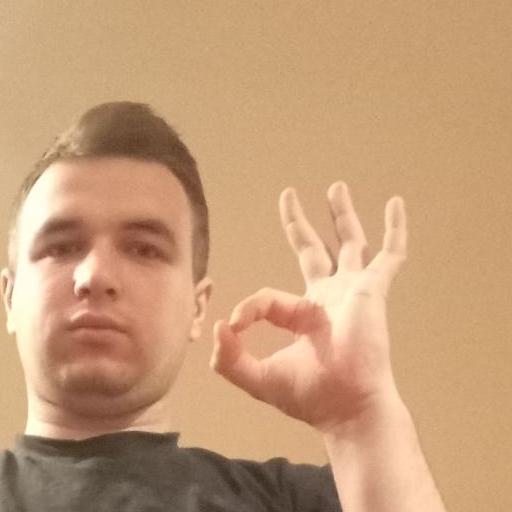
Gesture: ok